José Araquistáin

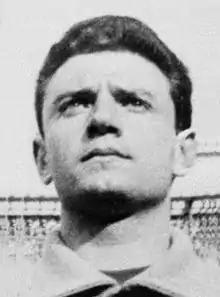
Araquistáin in 1962

José Araquistáin Arrieta (born 4 March 1937) is a Spanish retired footballer who played as a goalkeeper.